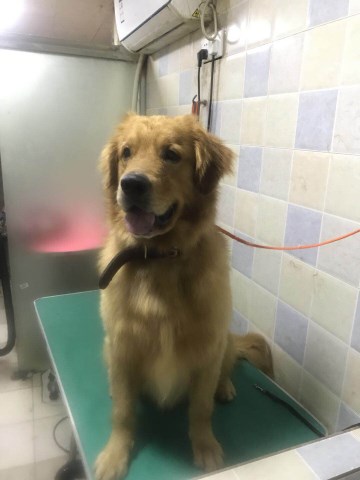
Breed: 5355-n000126-golden_retriever